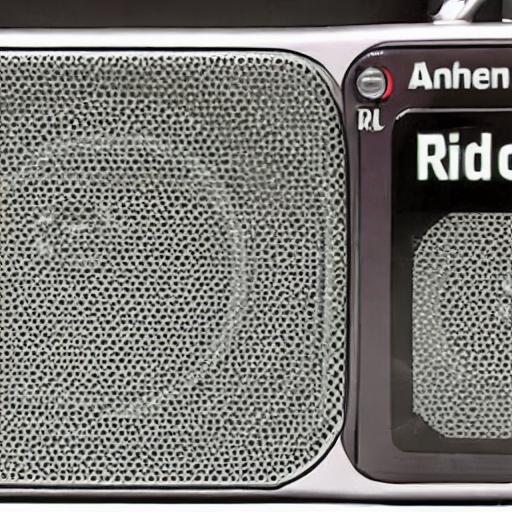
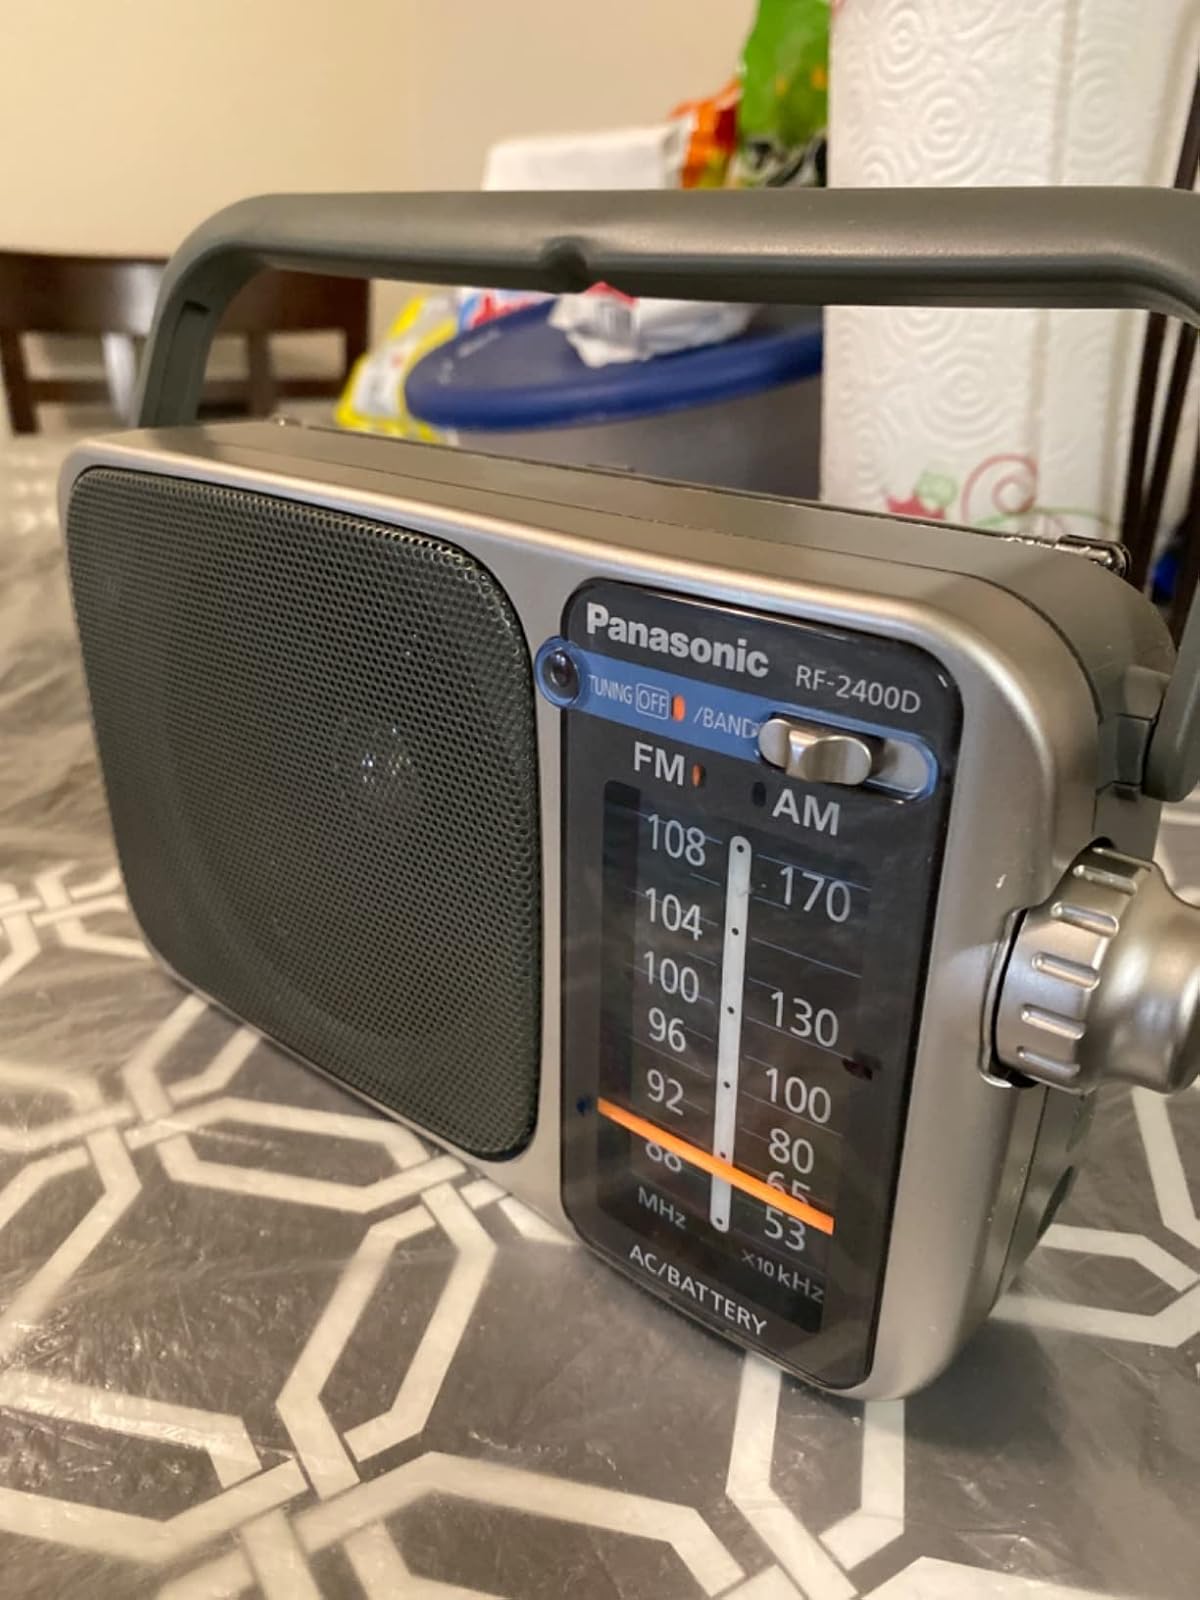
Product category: radio
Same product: no